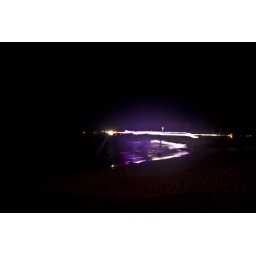
Watching the cars go by and the sun set from our beachside table at Zamas. Photo by Kat.